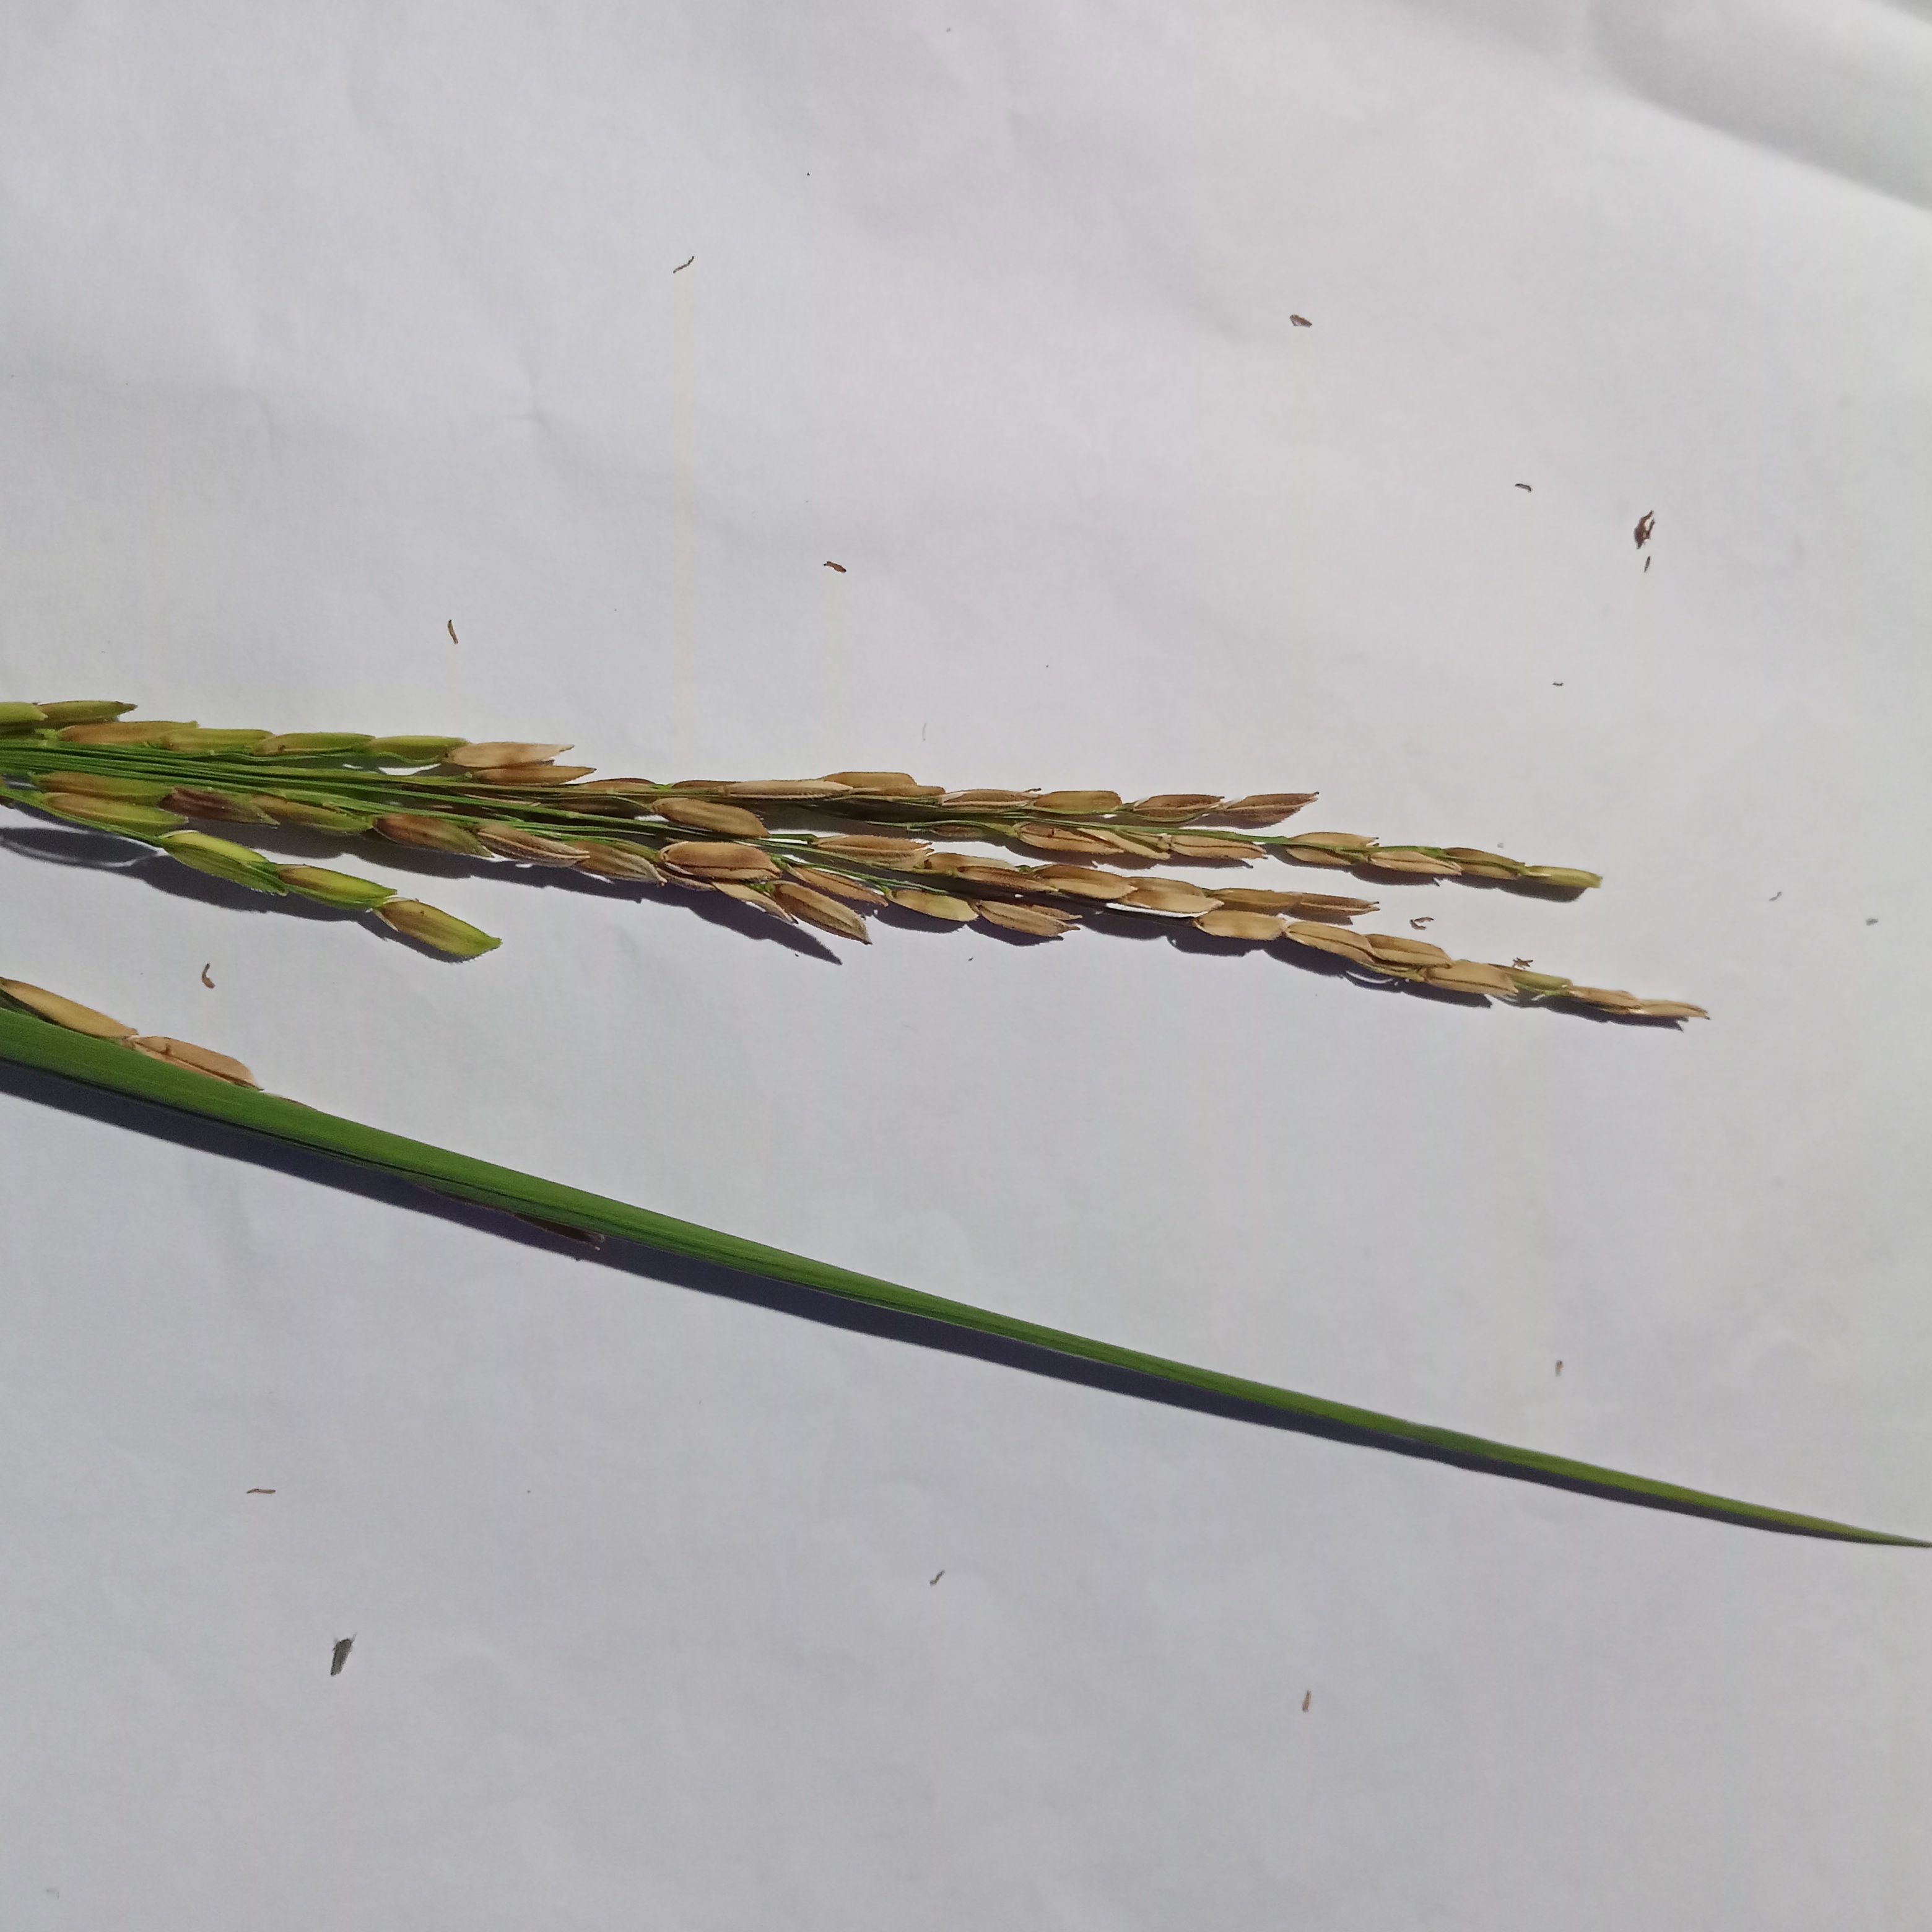
Nhãn: Bệnh Đạo ôn lá và cổ bông (Rice leaf and neck blast)